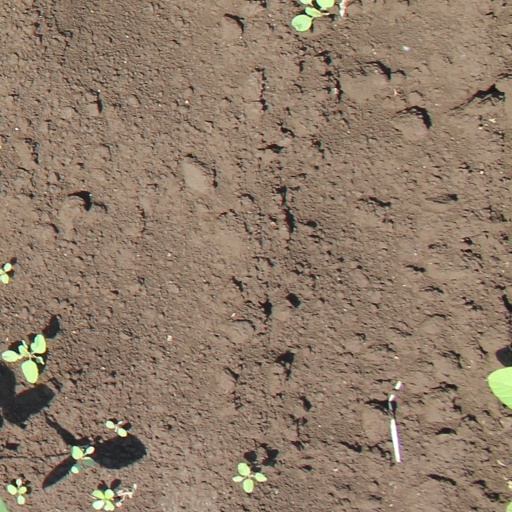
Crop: soybean